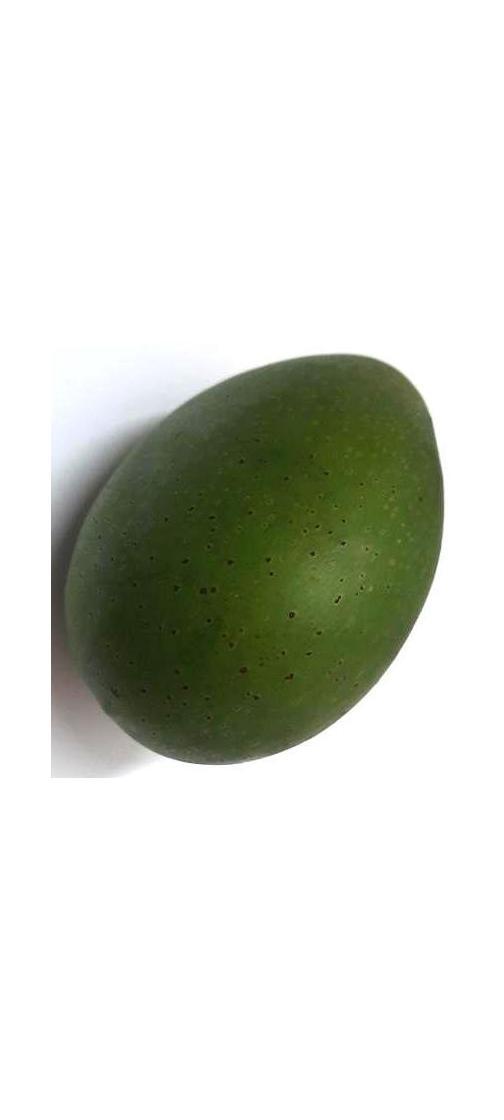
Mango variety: Ashshina Zhinuk